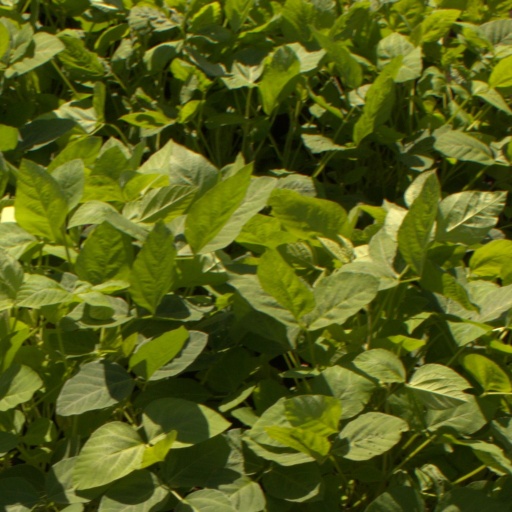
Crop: soybean